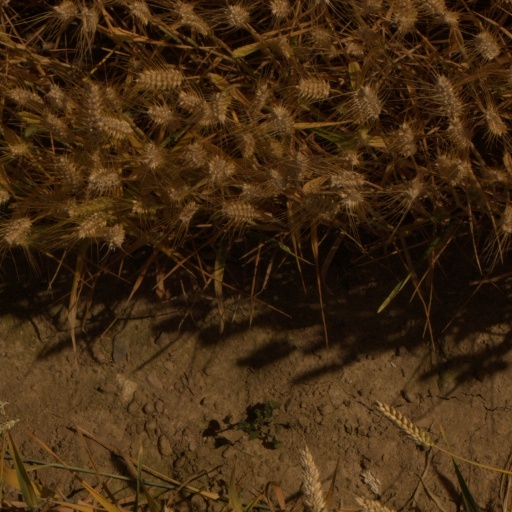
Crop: wheat